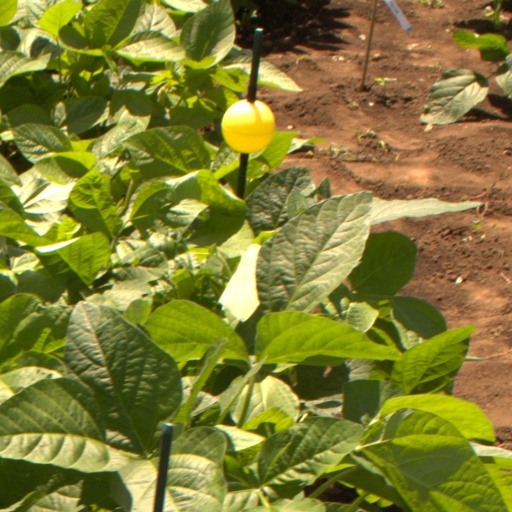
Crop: soybean